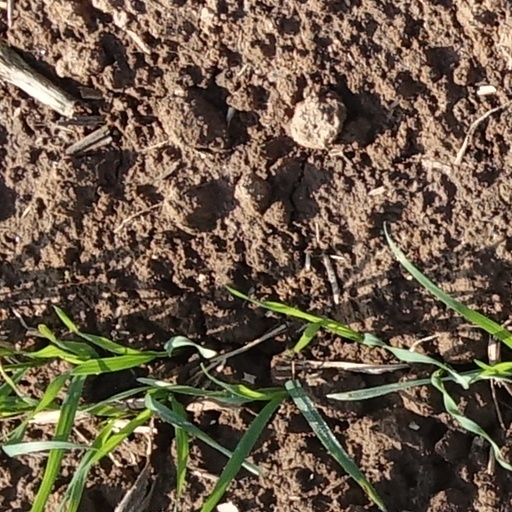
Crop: wheat